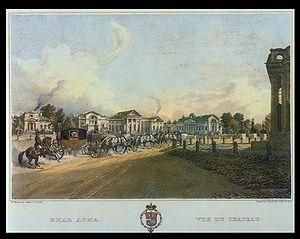
Le parc Kouzminki est un grand parc situé à Moscou dans le raïon de Kouzminki. C'est l'une des promenades préférées des Moscovites qui peuvent profiter de ses étangs et de sa forêt, et un parc protégé.